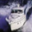
Label: ship